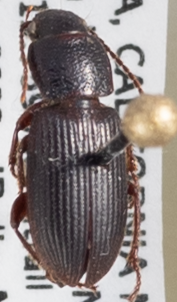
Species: Dicheirus piceus
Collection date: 2022-04-27
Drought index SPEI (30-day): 0.048
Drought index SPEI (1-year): -2.09
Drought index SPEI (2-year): -1.93